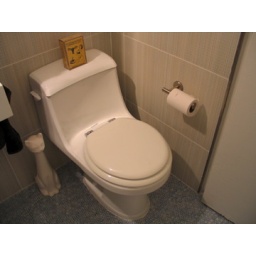
new one piece tank toilet. in that cat hides a toilet bowl brush. shhhhhhh don't tell anyone!